Pieter Spierinckx

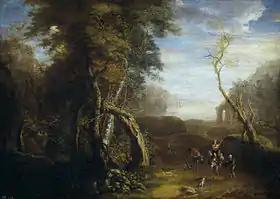
Italian landscape

Pieter Spierincks is known for his landscape paintings and the designs he made for the tapestry workshops in Brussels and Oudenaarde. The landscapes he painted for the French king are said to show the influence of Salvator Rosa. His landscapes were also influenced by Paul Bril. His Italianising landscapes further show similarity to the works of Claude Lorrain, particularly in the luminosity of his countryside scenes.